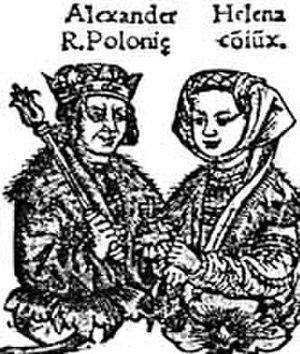
Hélène Ivanovna de Moscou, fille d'Ivan III de Moscou, elle fut, par son mariage avec Alexandre Iᵉʳ Jagellon, reine de Pologne et grande-duchesse de Lituanie
Les conjointes des souverains polonais recevaient le titre de leur époux, ducs puis rois. Le titre de reine, en particulier, fut porté indifféremment par les épouses des rois de Pologne, mais également par les deux monarques féminins que connut la Pologne. Leurs maris étaient jure uxoris monarques en titre.